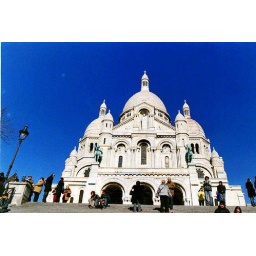
deep blue sky in contrast with the powerful white ..